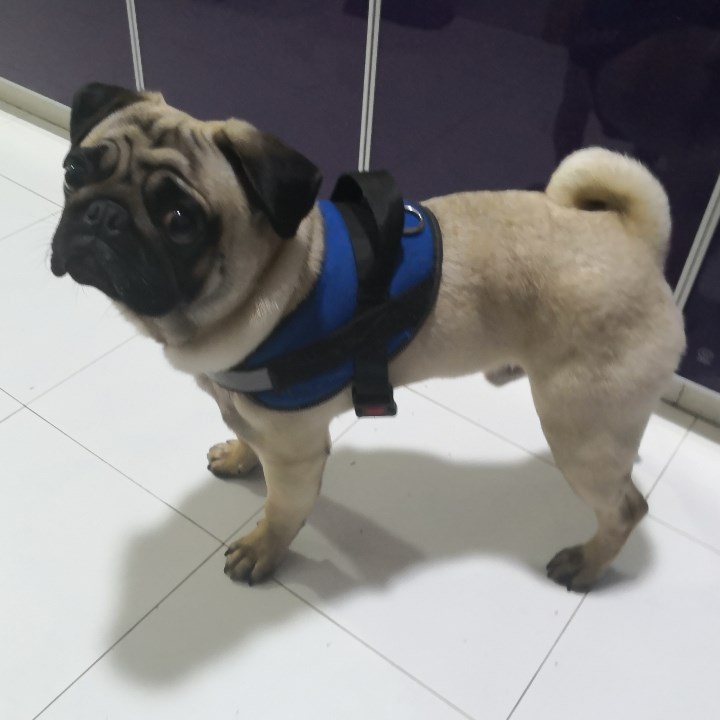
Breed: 798-n000130-pug